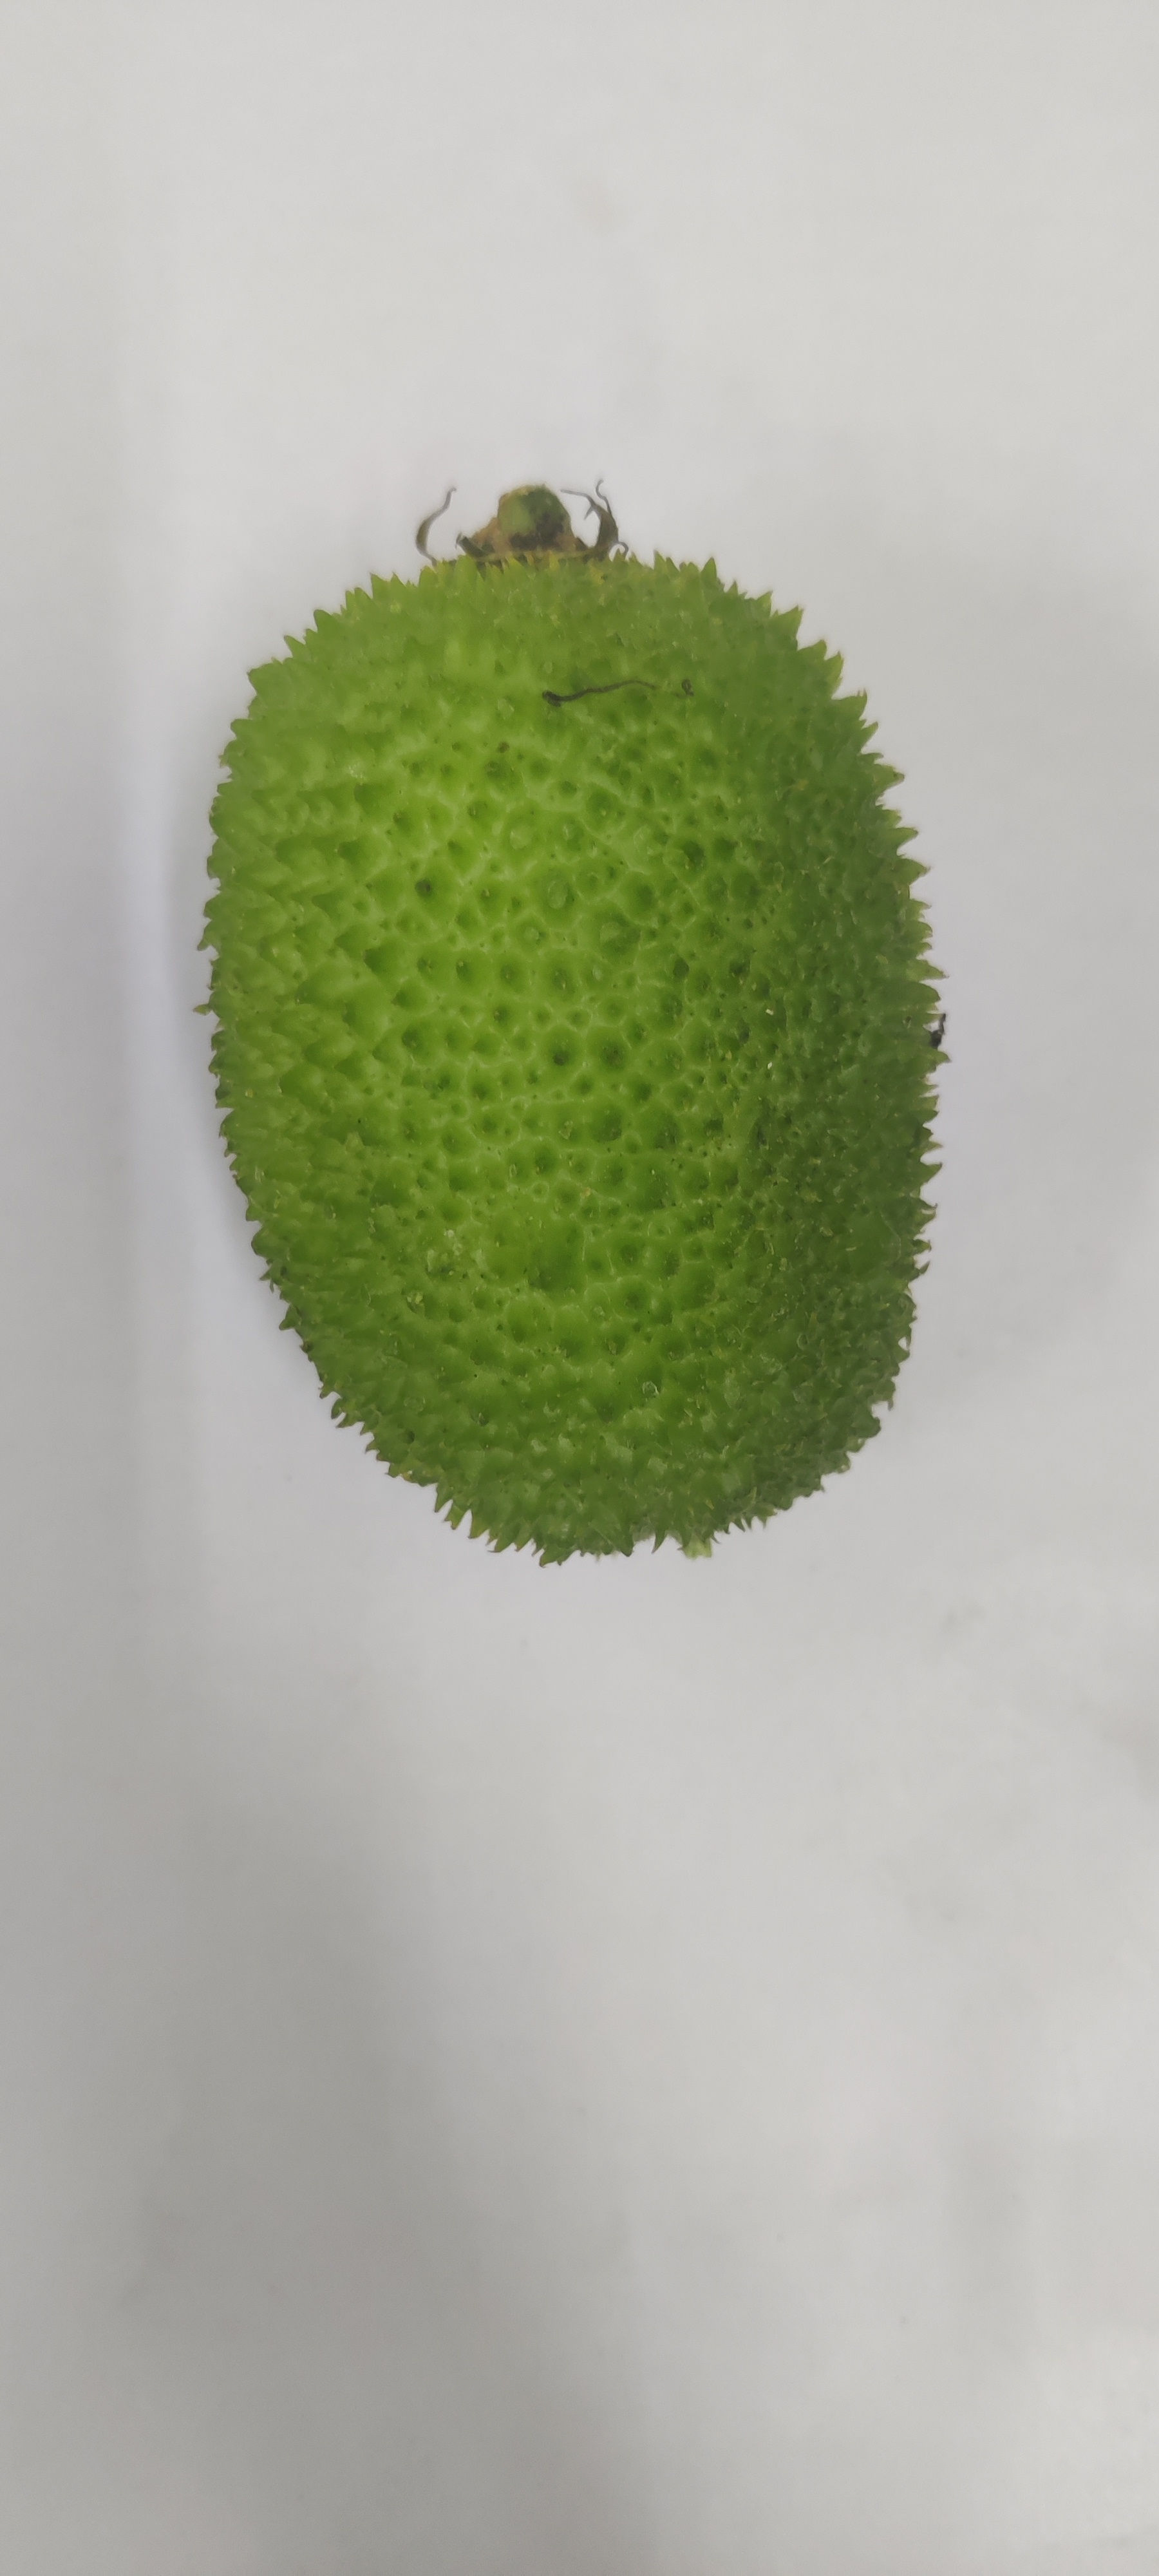
Crop: Spiny Gourd
Condition: Fresh